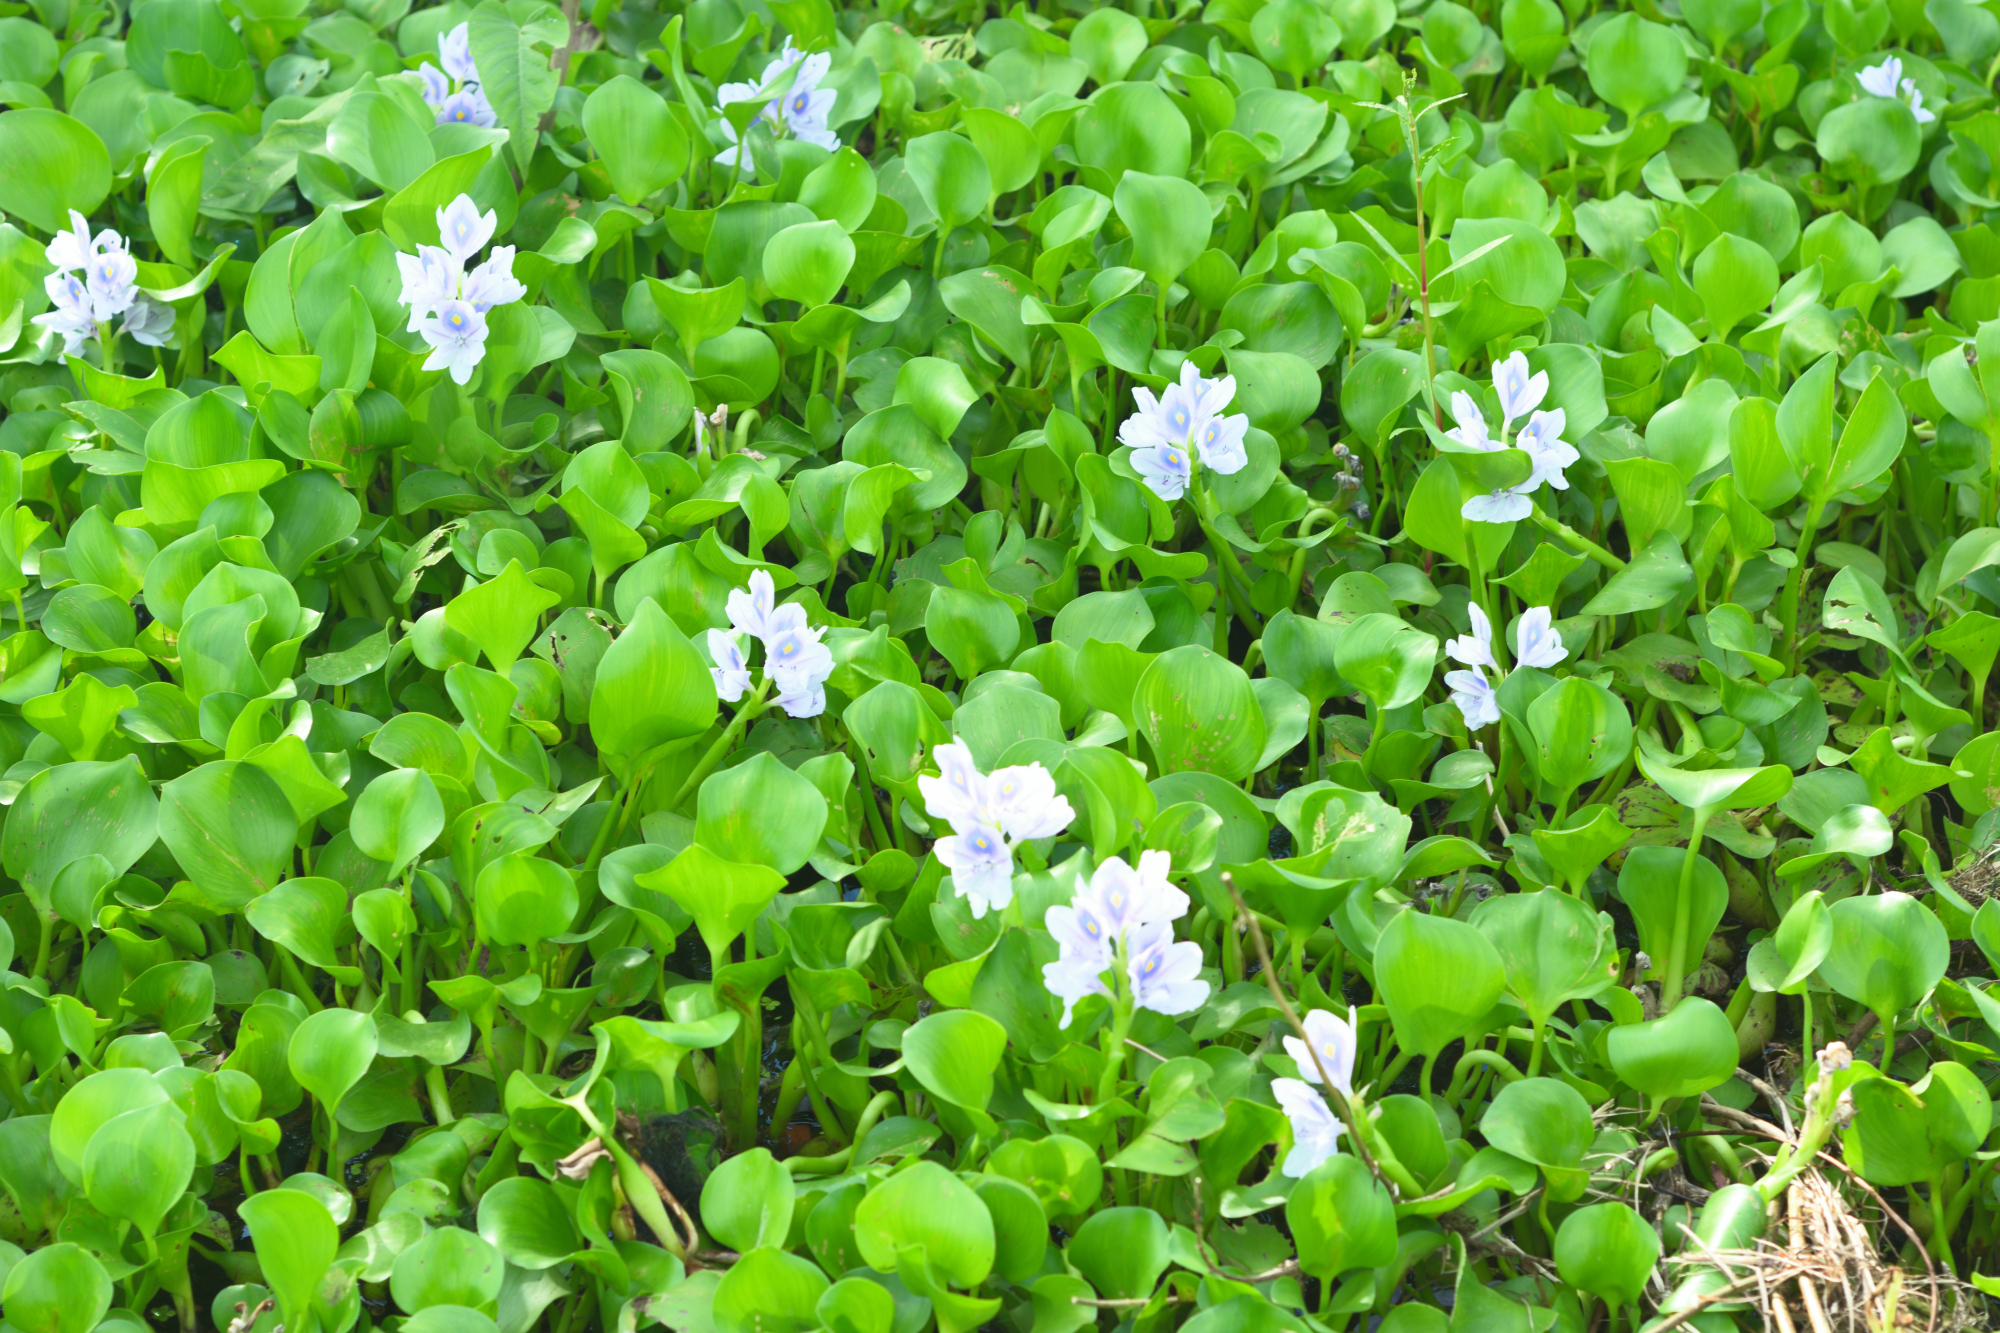
Water Hyacinth - Khurushkul Pond, Bangladesh
Water hyacinth (Eichhornia crassipes) coverage in a freshwater pond near Khurushkul, Cox's Bazar, Bangladesh. Photographed on 9 August 2026 during the monsoon season. Follow-up survey of the pond documented in the June 2026 water lily / water hyacinth dataset.
Location: Khurushkul, Cox's Bazar, Chattogram, Bangladesh
Keywords: water hyacinth, Eichhornia crassipes, invasive aquatic plant, pond, freshwater wetland, monsoon, Bangladesh, Khurushkul, Cox's Bazar, botanical photography, aquatic vegetation, golamrob